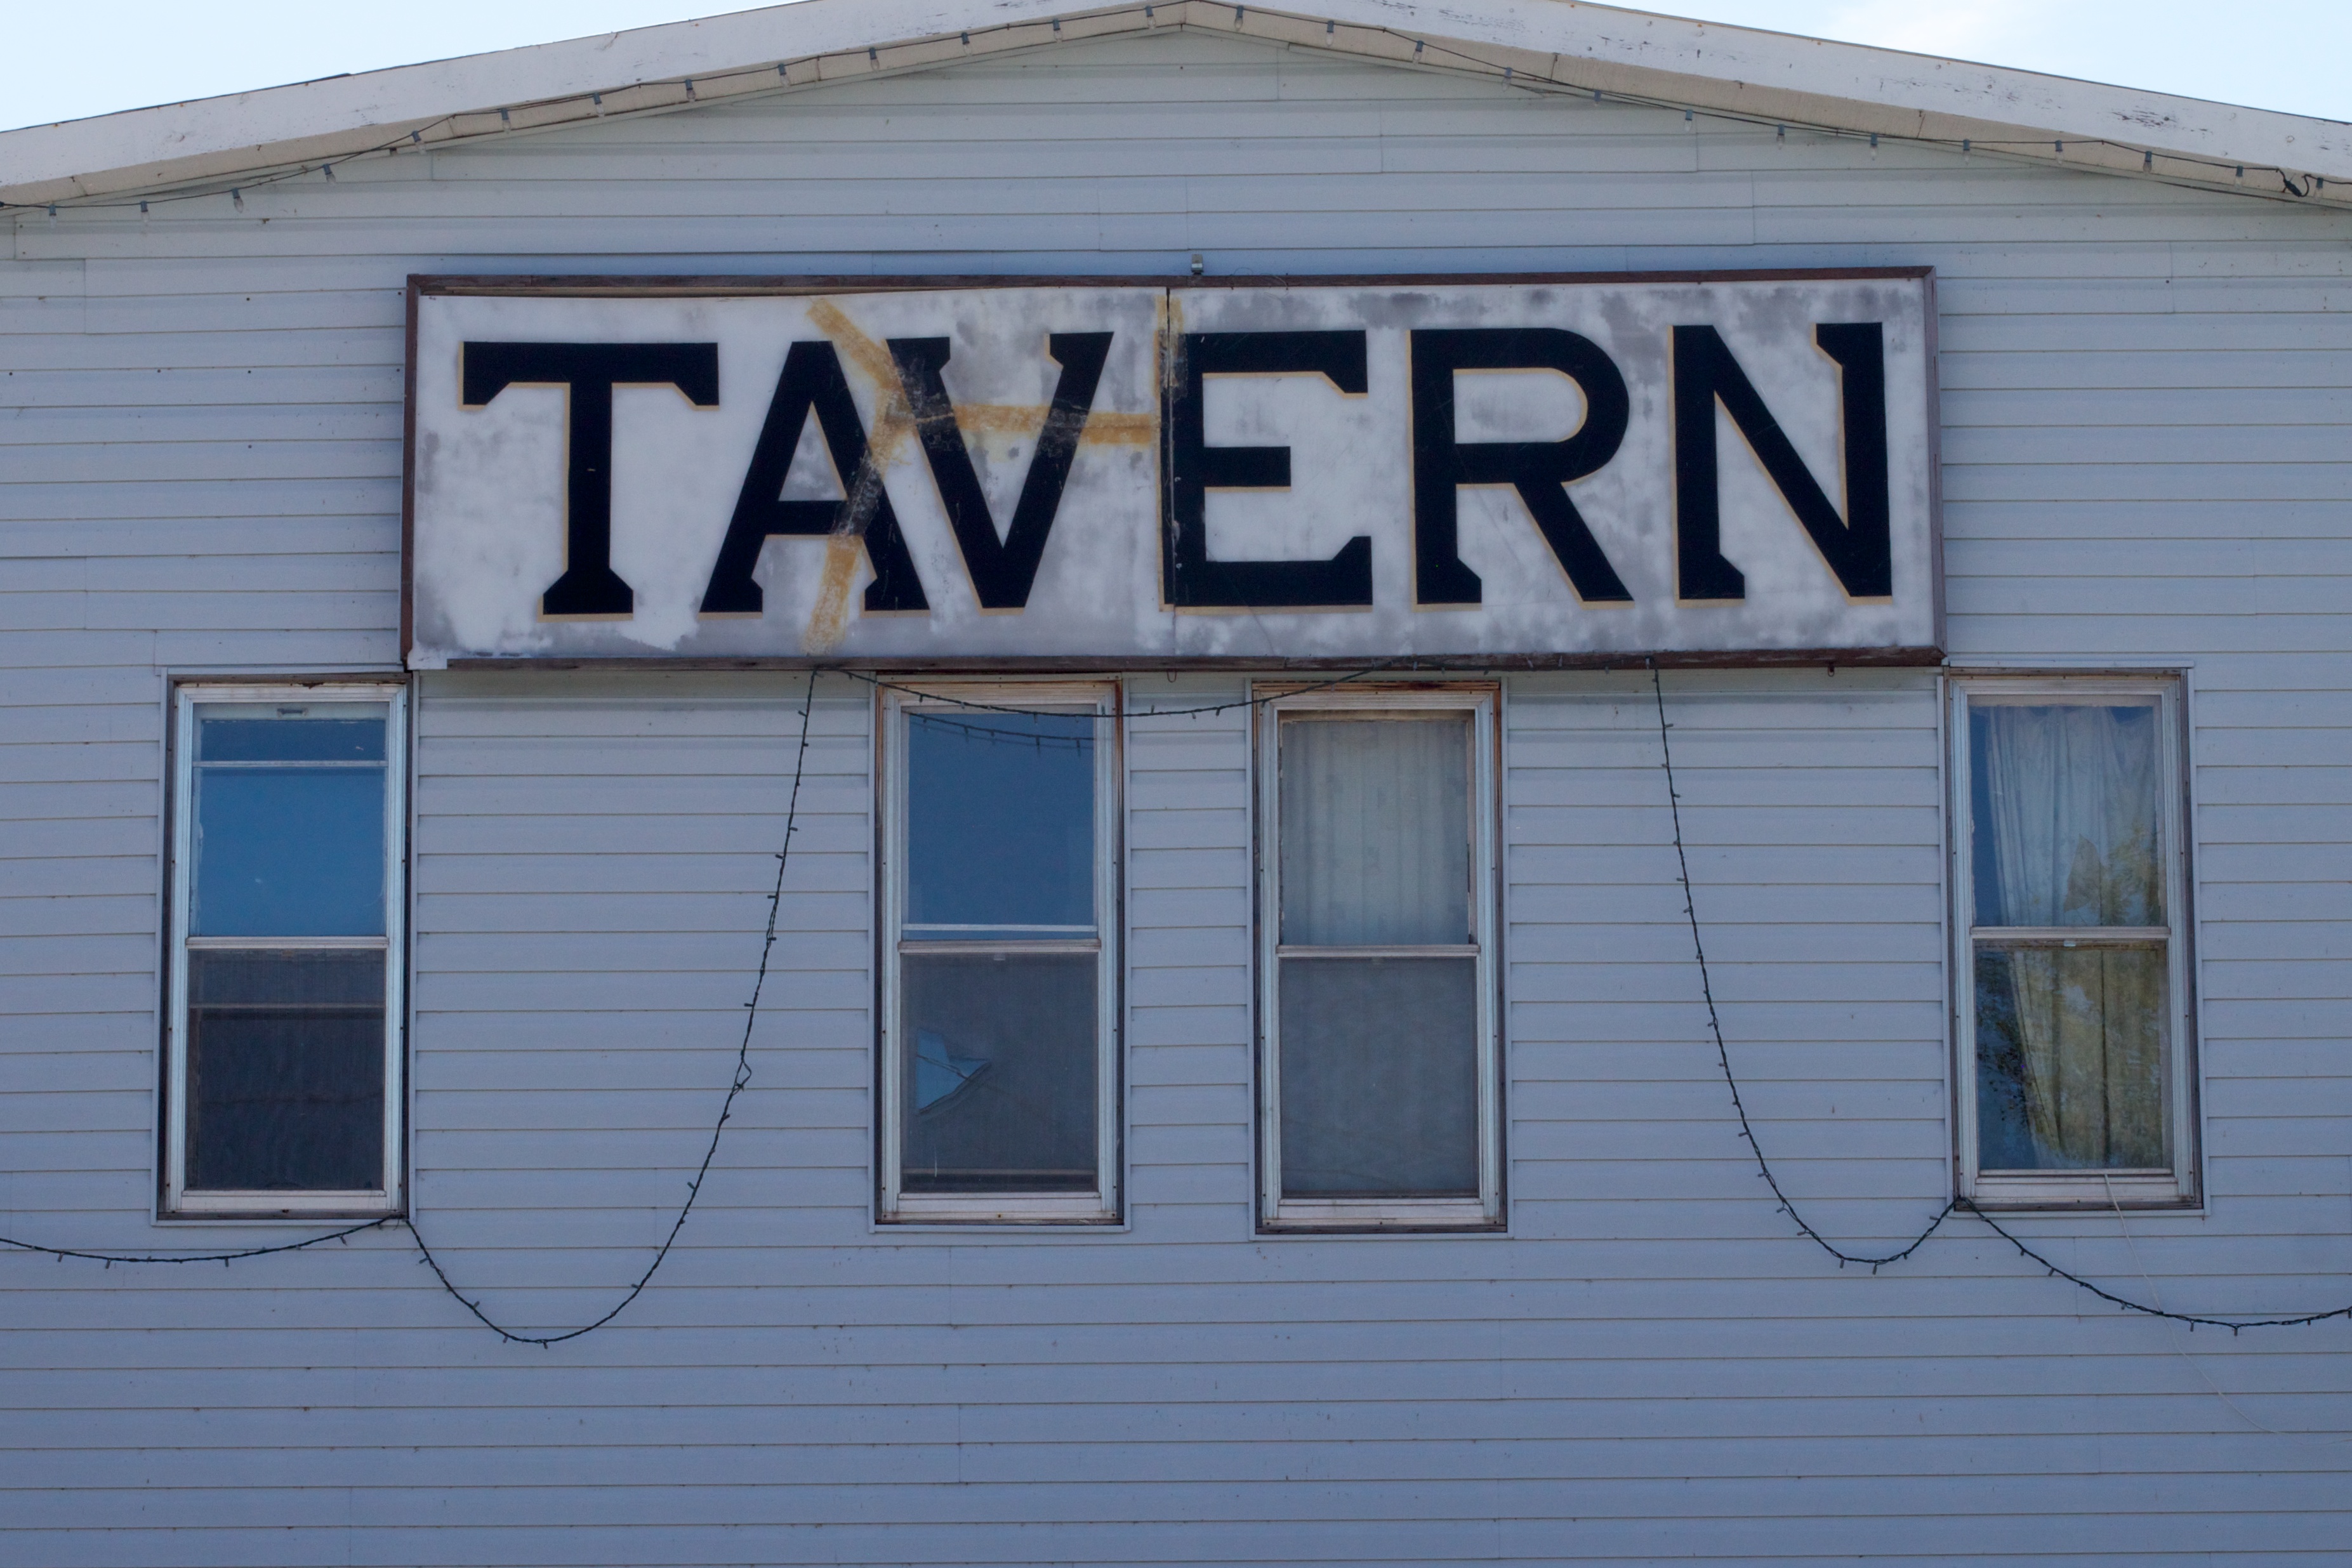
wood, house, window, building, home, cottage, facade, blue, odyssey, hurleylounge, siding, window covering